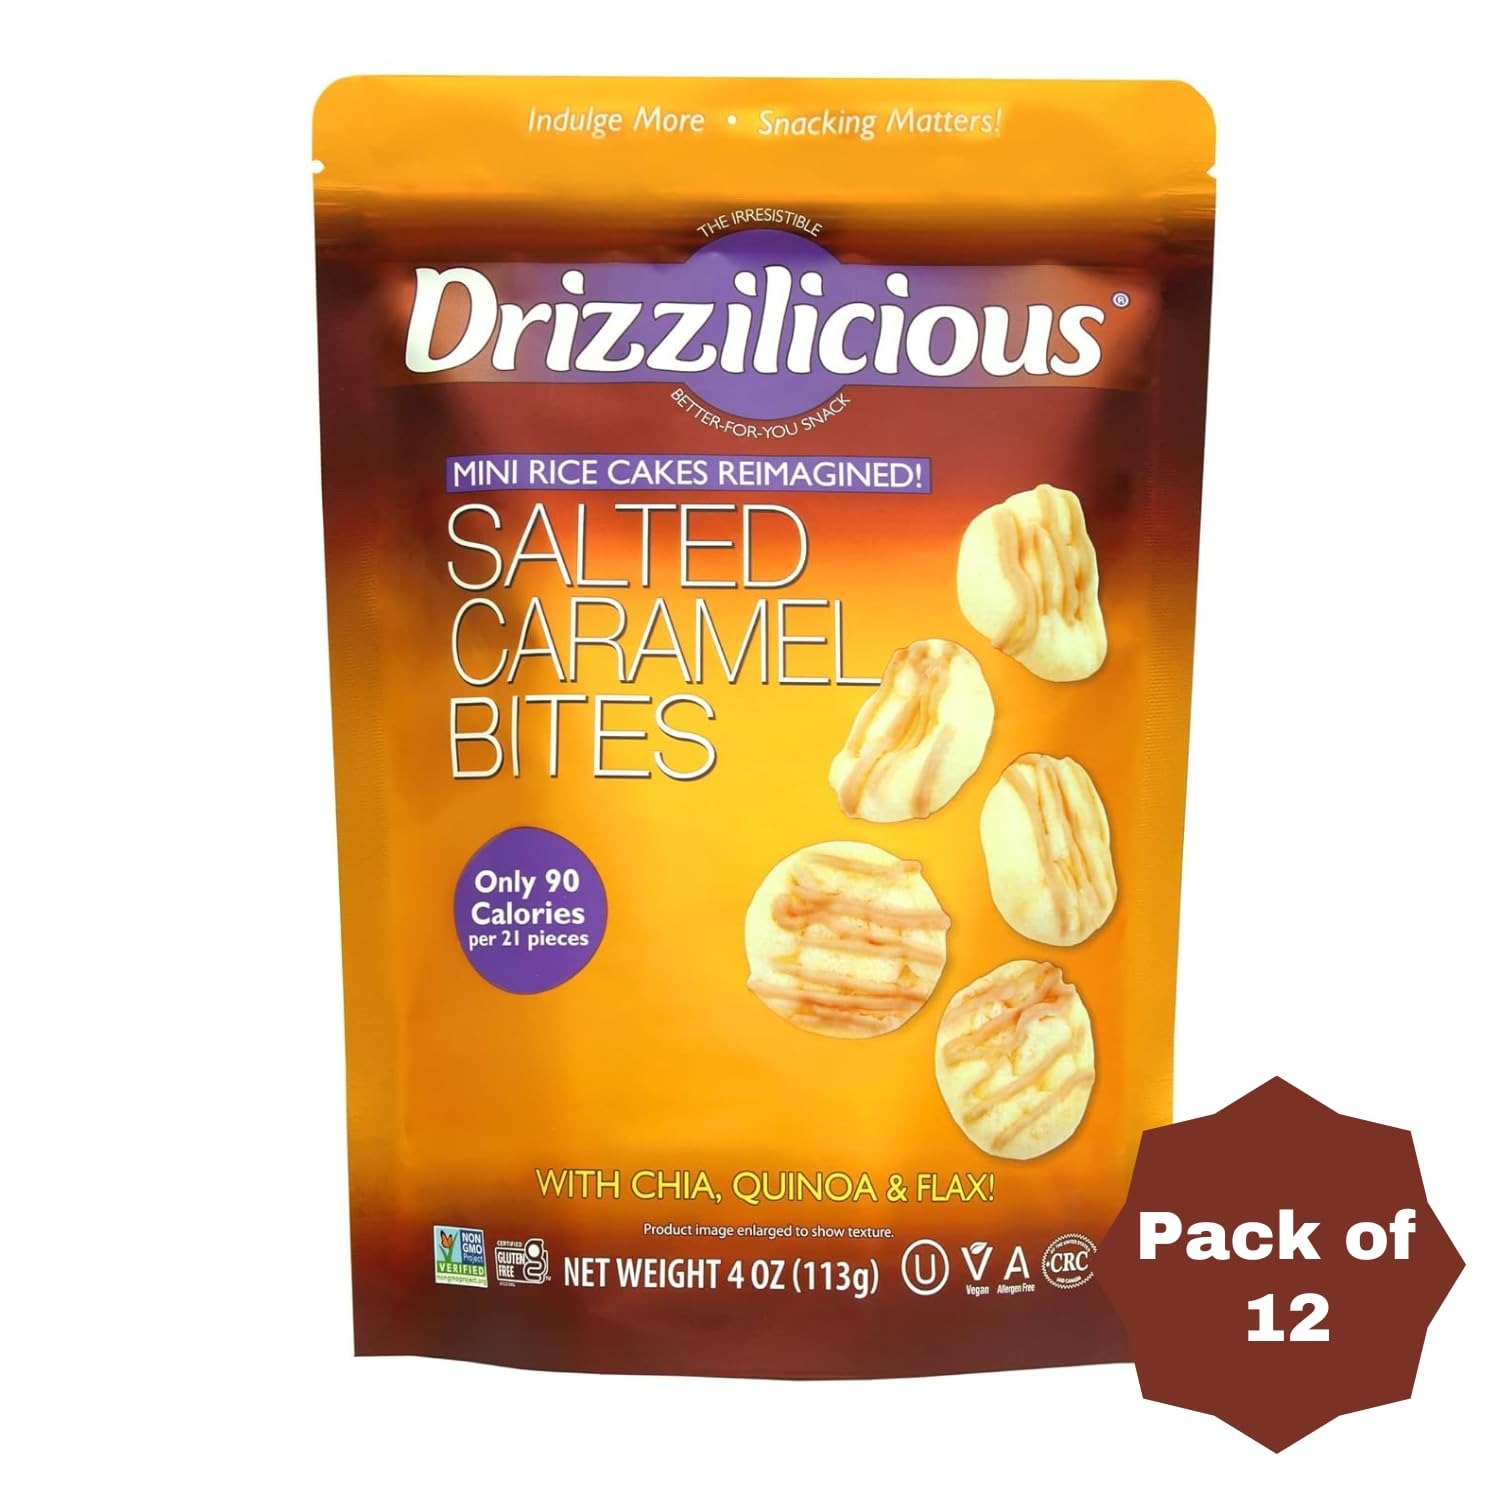
Item Name: Drizzilicious Salted Caramel Mini Rice Crisp, Non GMO, 4 Ounces (Pack Of 12)
Bullet Point: Drizzilicious Salted Caramel Mini Rice Crisp, Non GMO, 4 Ounces (Pack Of 12)
Value: 48.0
Unit: Ounce

Price: 12.99